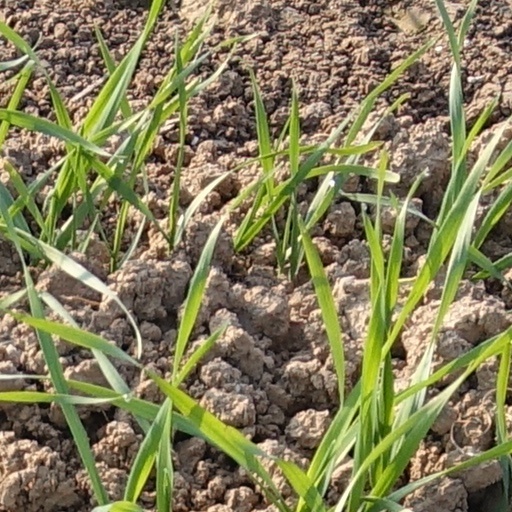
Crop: wheat